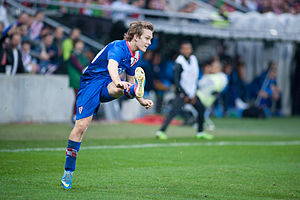
Alen Halilović
Alen Halilović er en kroatisk fodboldspiller, der spiller i Las Palmas, udlejet fra Hamburger SV.